Charing railway station

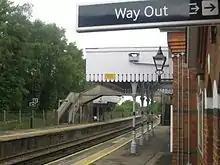
Platform 1 seen from platform 2.

All services at Charing are operated by Southeastern using and EMUs.